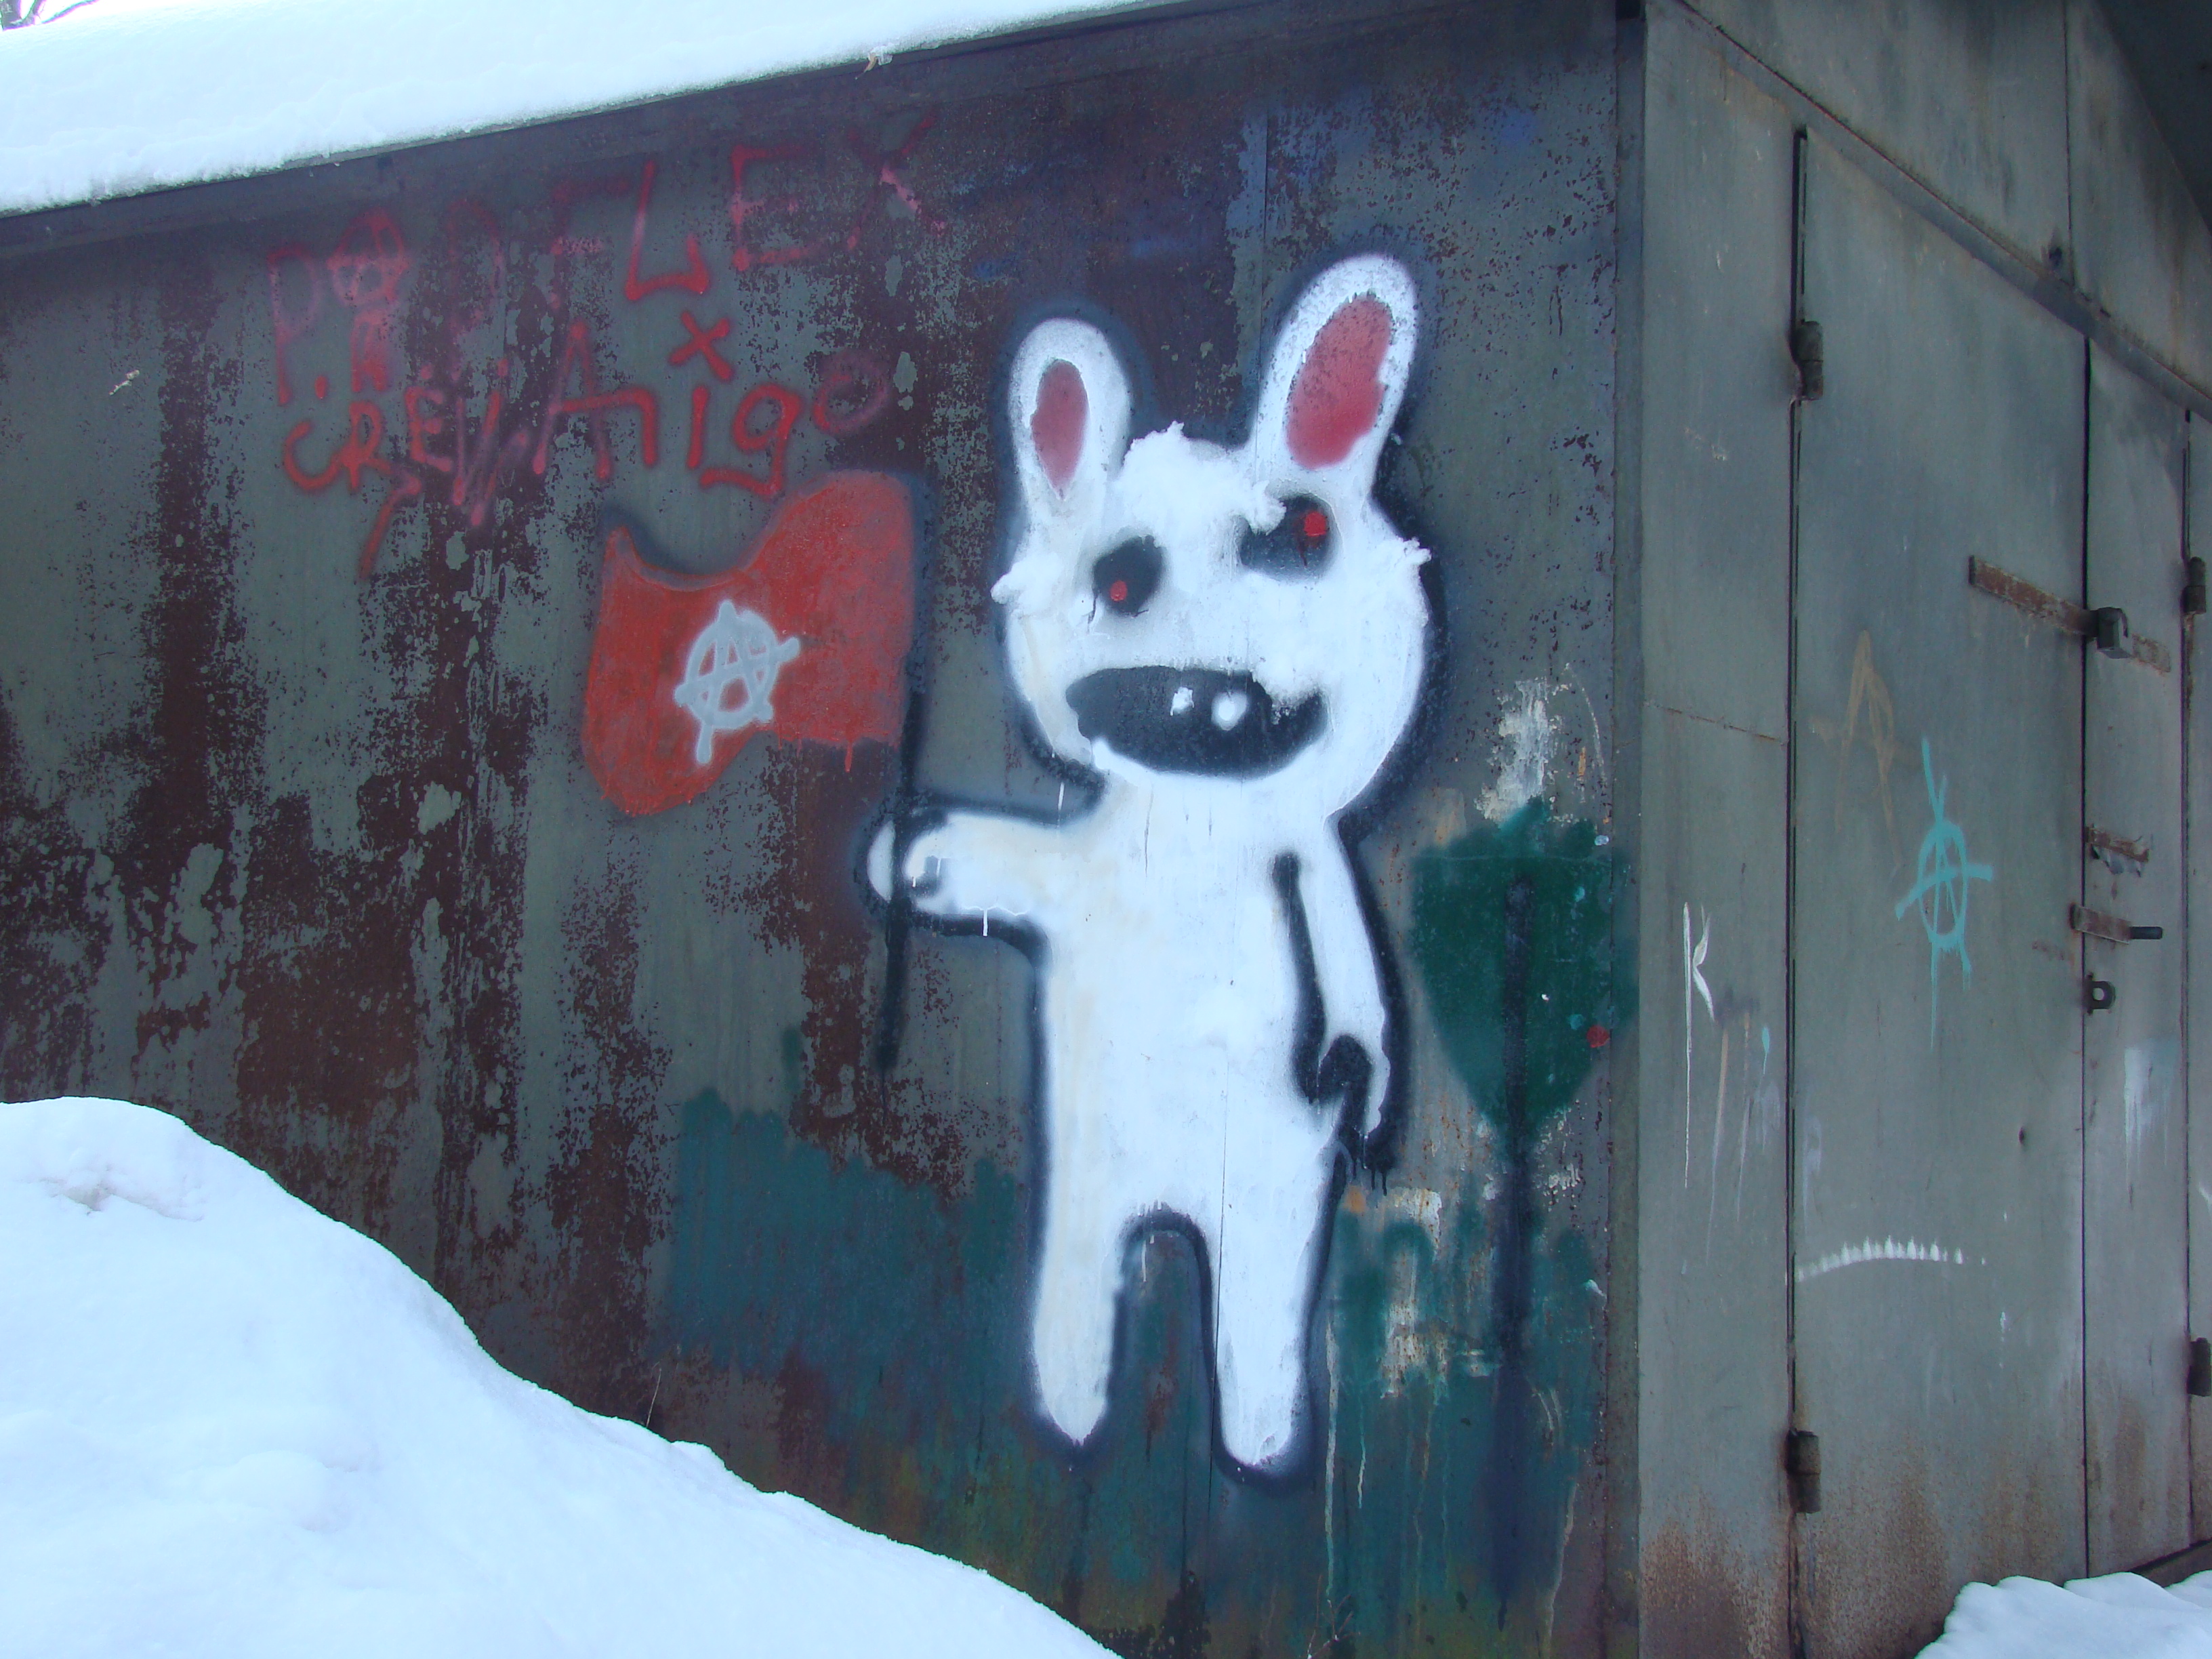
graffiti, street art, art, sony, russia, moscowregion, dsc, h9, dsch9, peredelkino